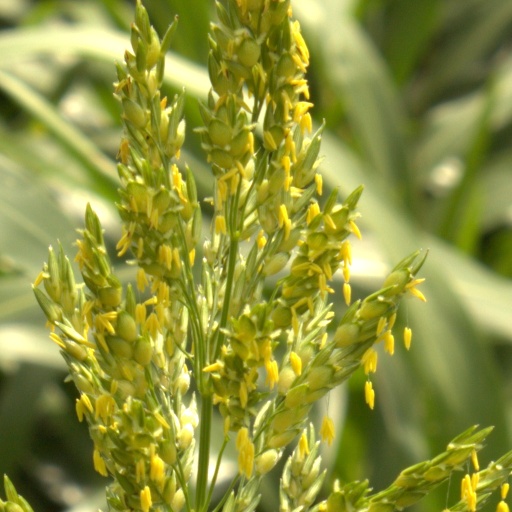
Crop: sorghum